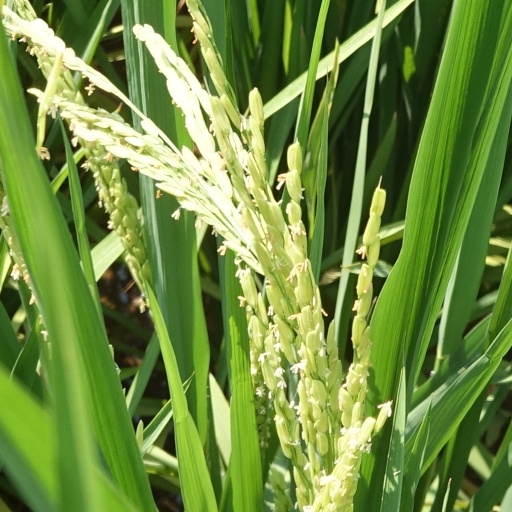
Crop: rice